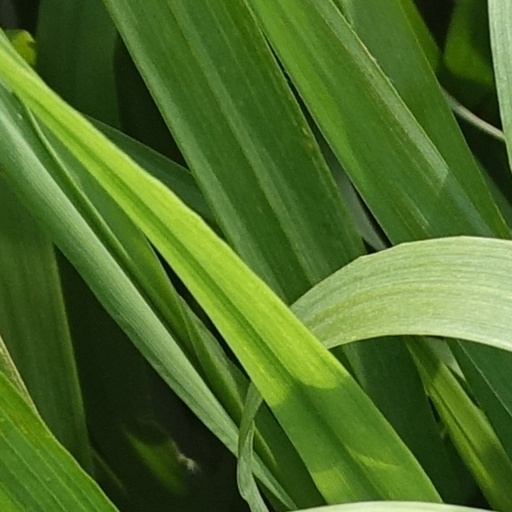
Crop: wheat